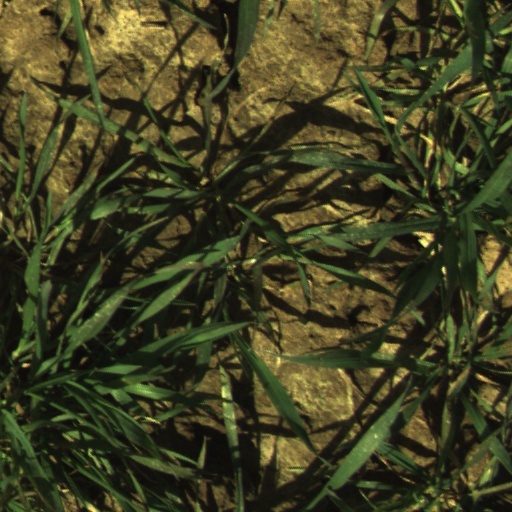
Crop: wheat